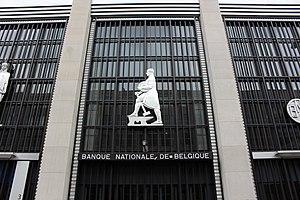
La Banque nationale de Belgique est la banque centrale de Belgique depuis 1850. Depuis le 1er janvier 2019, son gouverneur est Pierre Wunsch. Il succède à Jan Smets.